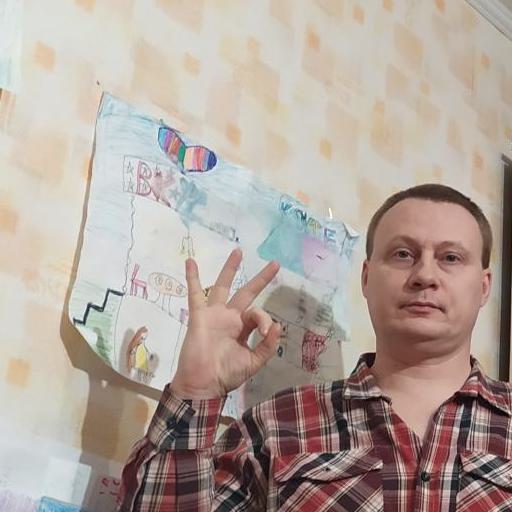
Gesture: ok